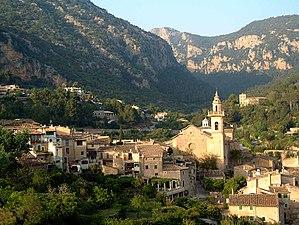
Valldemossa, en catalan et officiellement, est une commune d'Espagne de l'île de Majorque dans la communauté autonome des Îles Baléares. Elle est située à l'ouest de l'île et fait partie de la comarque de la Serra de Tramuntana.
Majorque, est la plus grande des îles Baléares. Elle se situe en mer Méditerranée, au large de Valence et Barcelone. L'île compte 875 277 habitants. Sa capitale est Palma – les Majorquins l'appellent Ciutat. Elle comprend 6 régions principales : Serra de Tramuntana, Ponent, Raiguer, Pla, Migjorn, Llevant et la ville de Palma. Le catalan est la langue officielle avec le castillan.